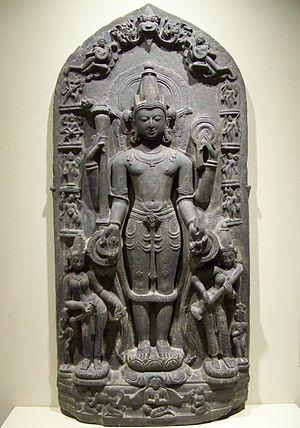
Vishnou, on trouve aussi Vichnou, également appelé Hari, Padmanabhi ou Padmanabha, est le deuxième dieu de la trimūrti, avec Brahma et Shiva. La trimūrti incarne le cycle de manifestation, conservation et dissolution de l'univers dont Brahma est le créateur, Vishnou le protecteur et Shiva le destructeur. Vishnou est connu pour ses nombreux avatars. Il est la divinité principale du vishnouisme, l'une des deux grandes écoles qui partagent l'hindouisme avec le shivaïsme.